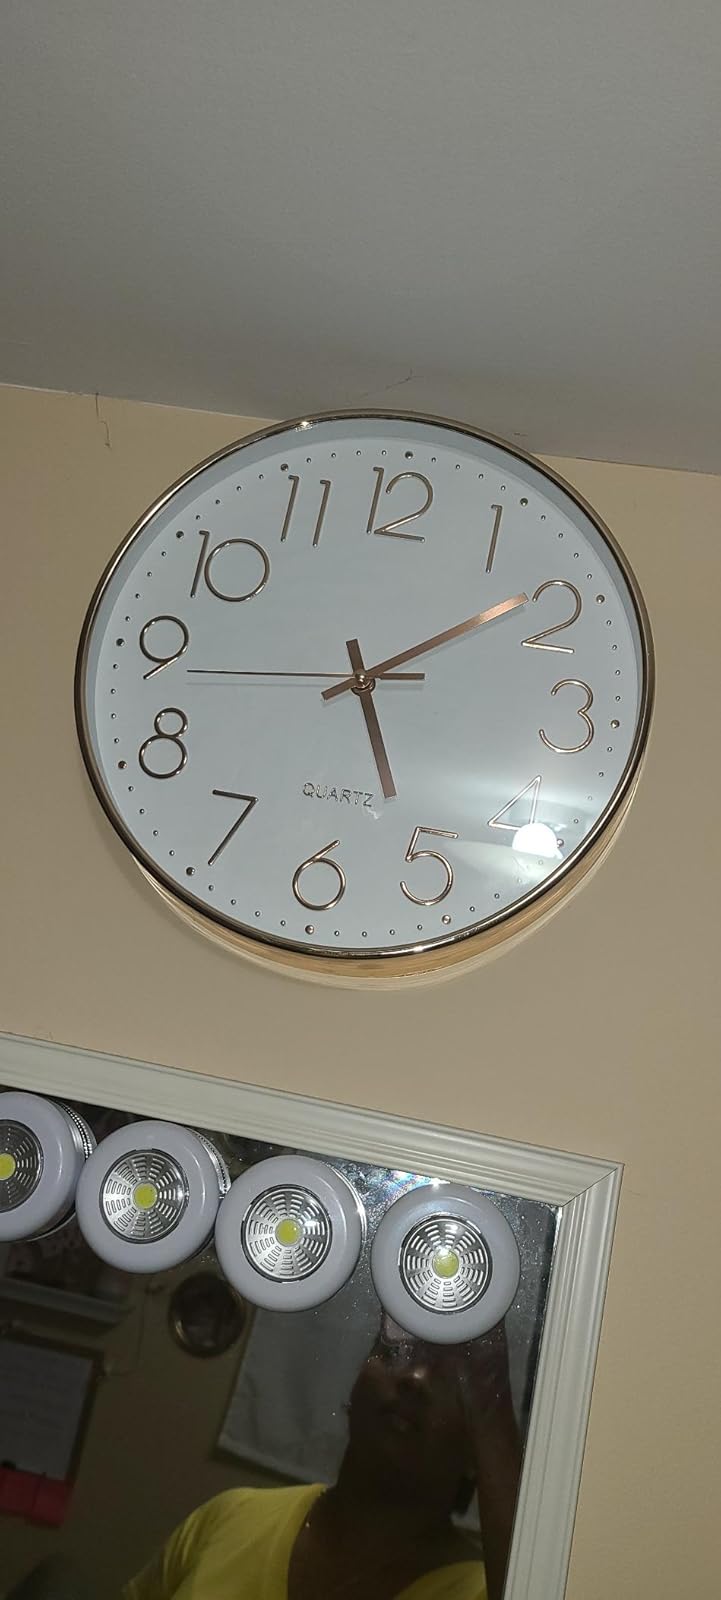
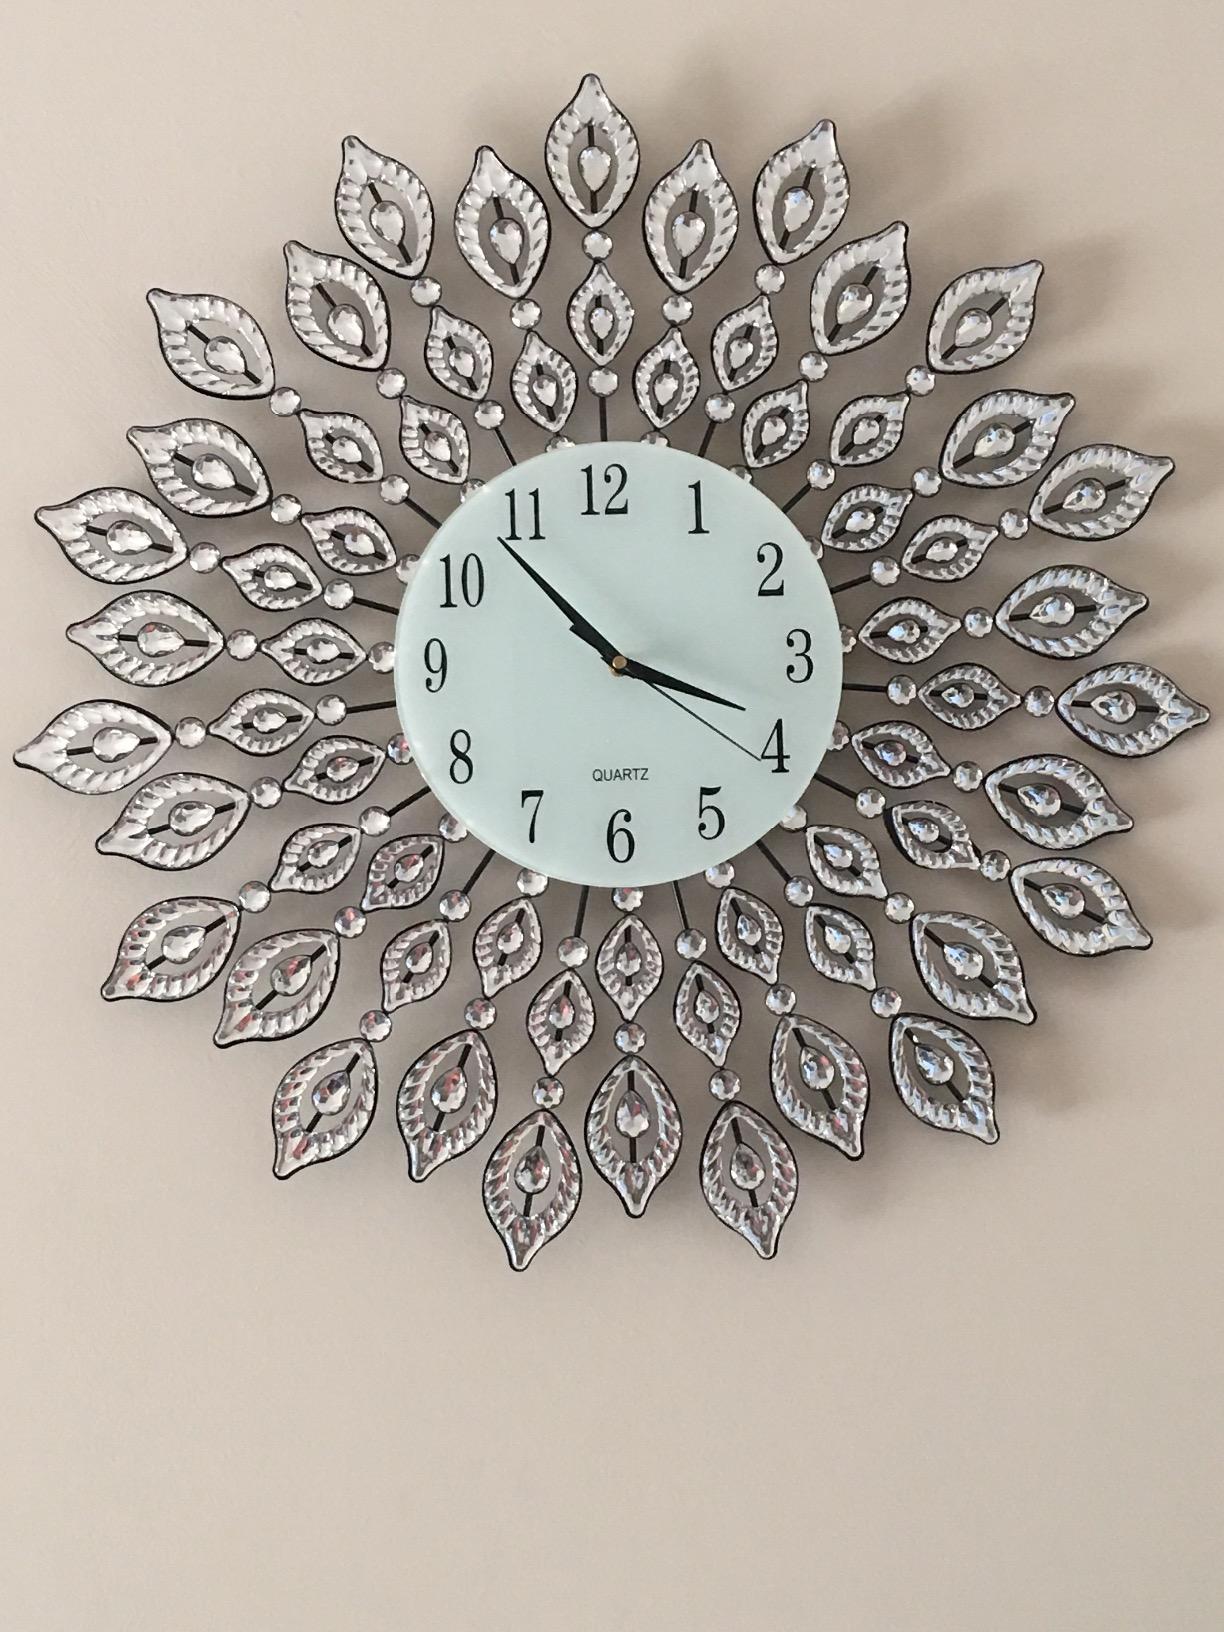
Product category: clock
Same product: no